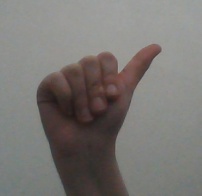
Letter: dhad